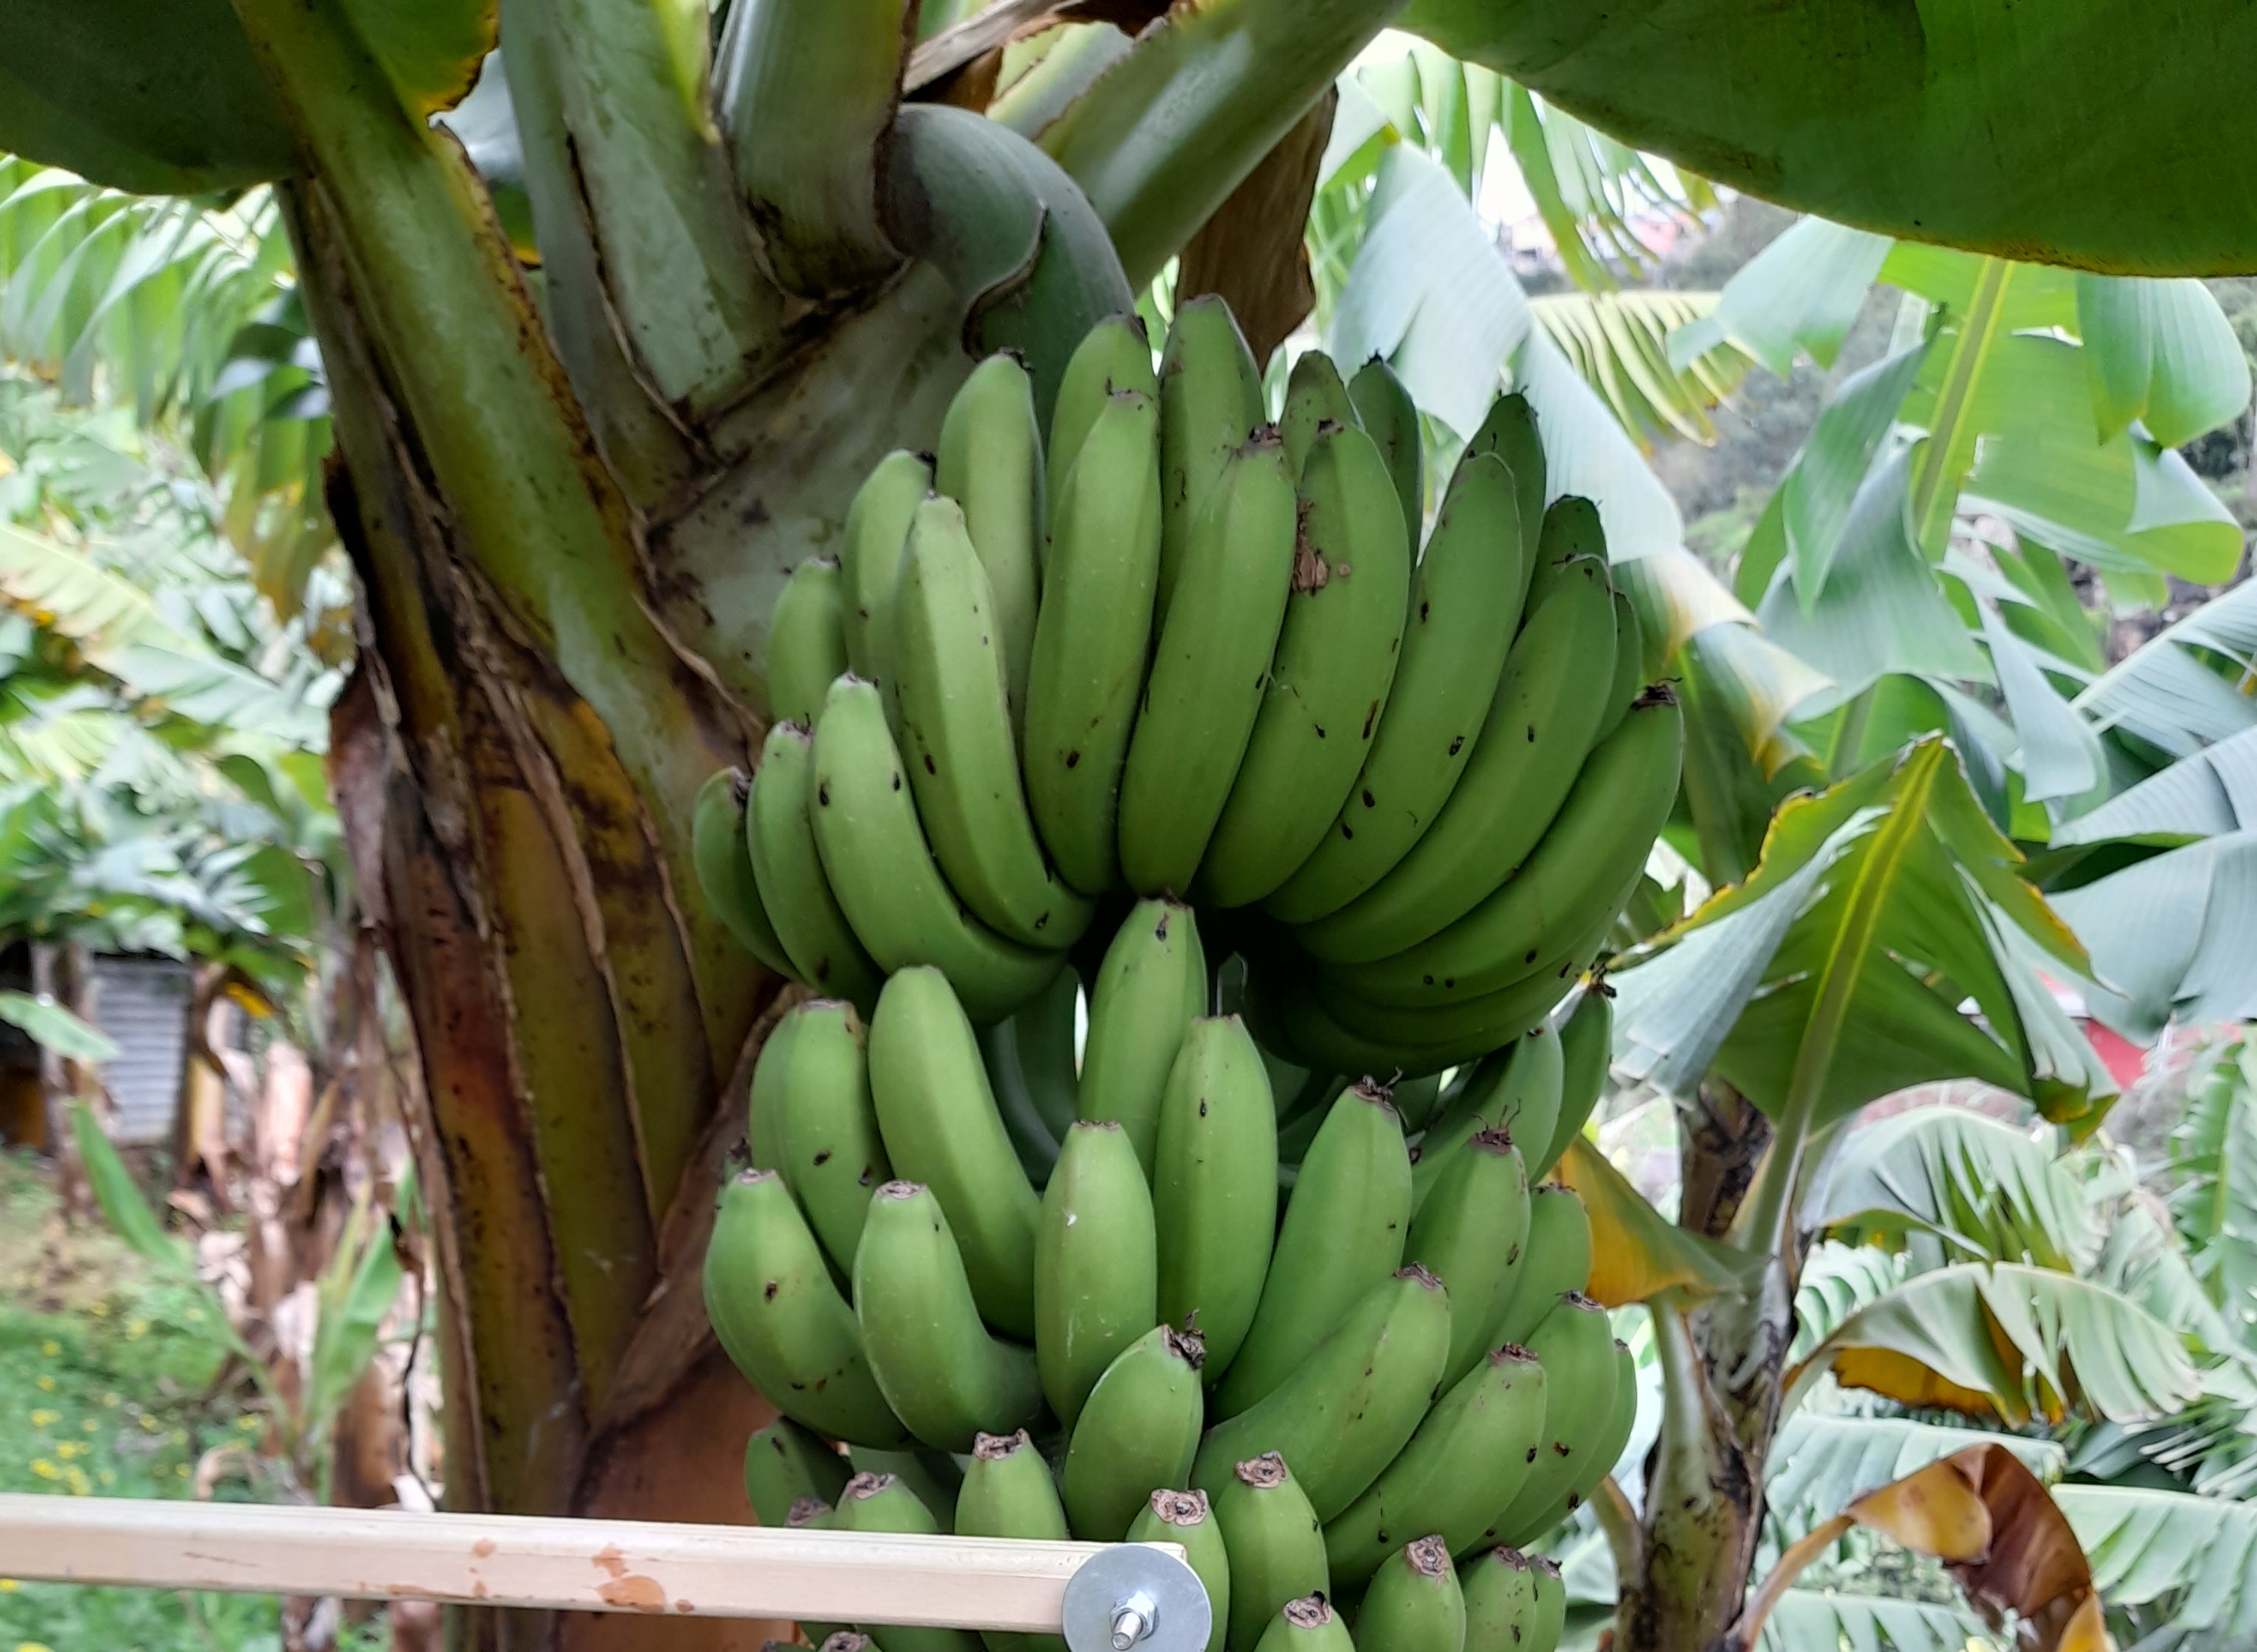
Label: Keep